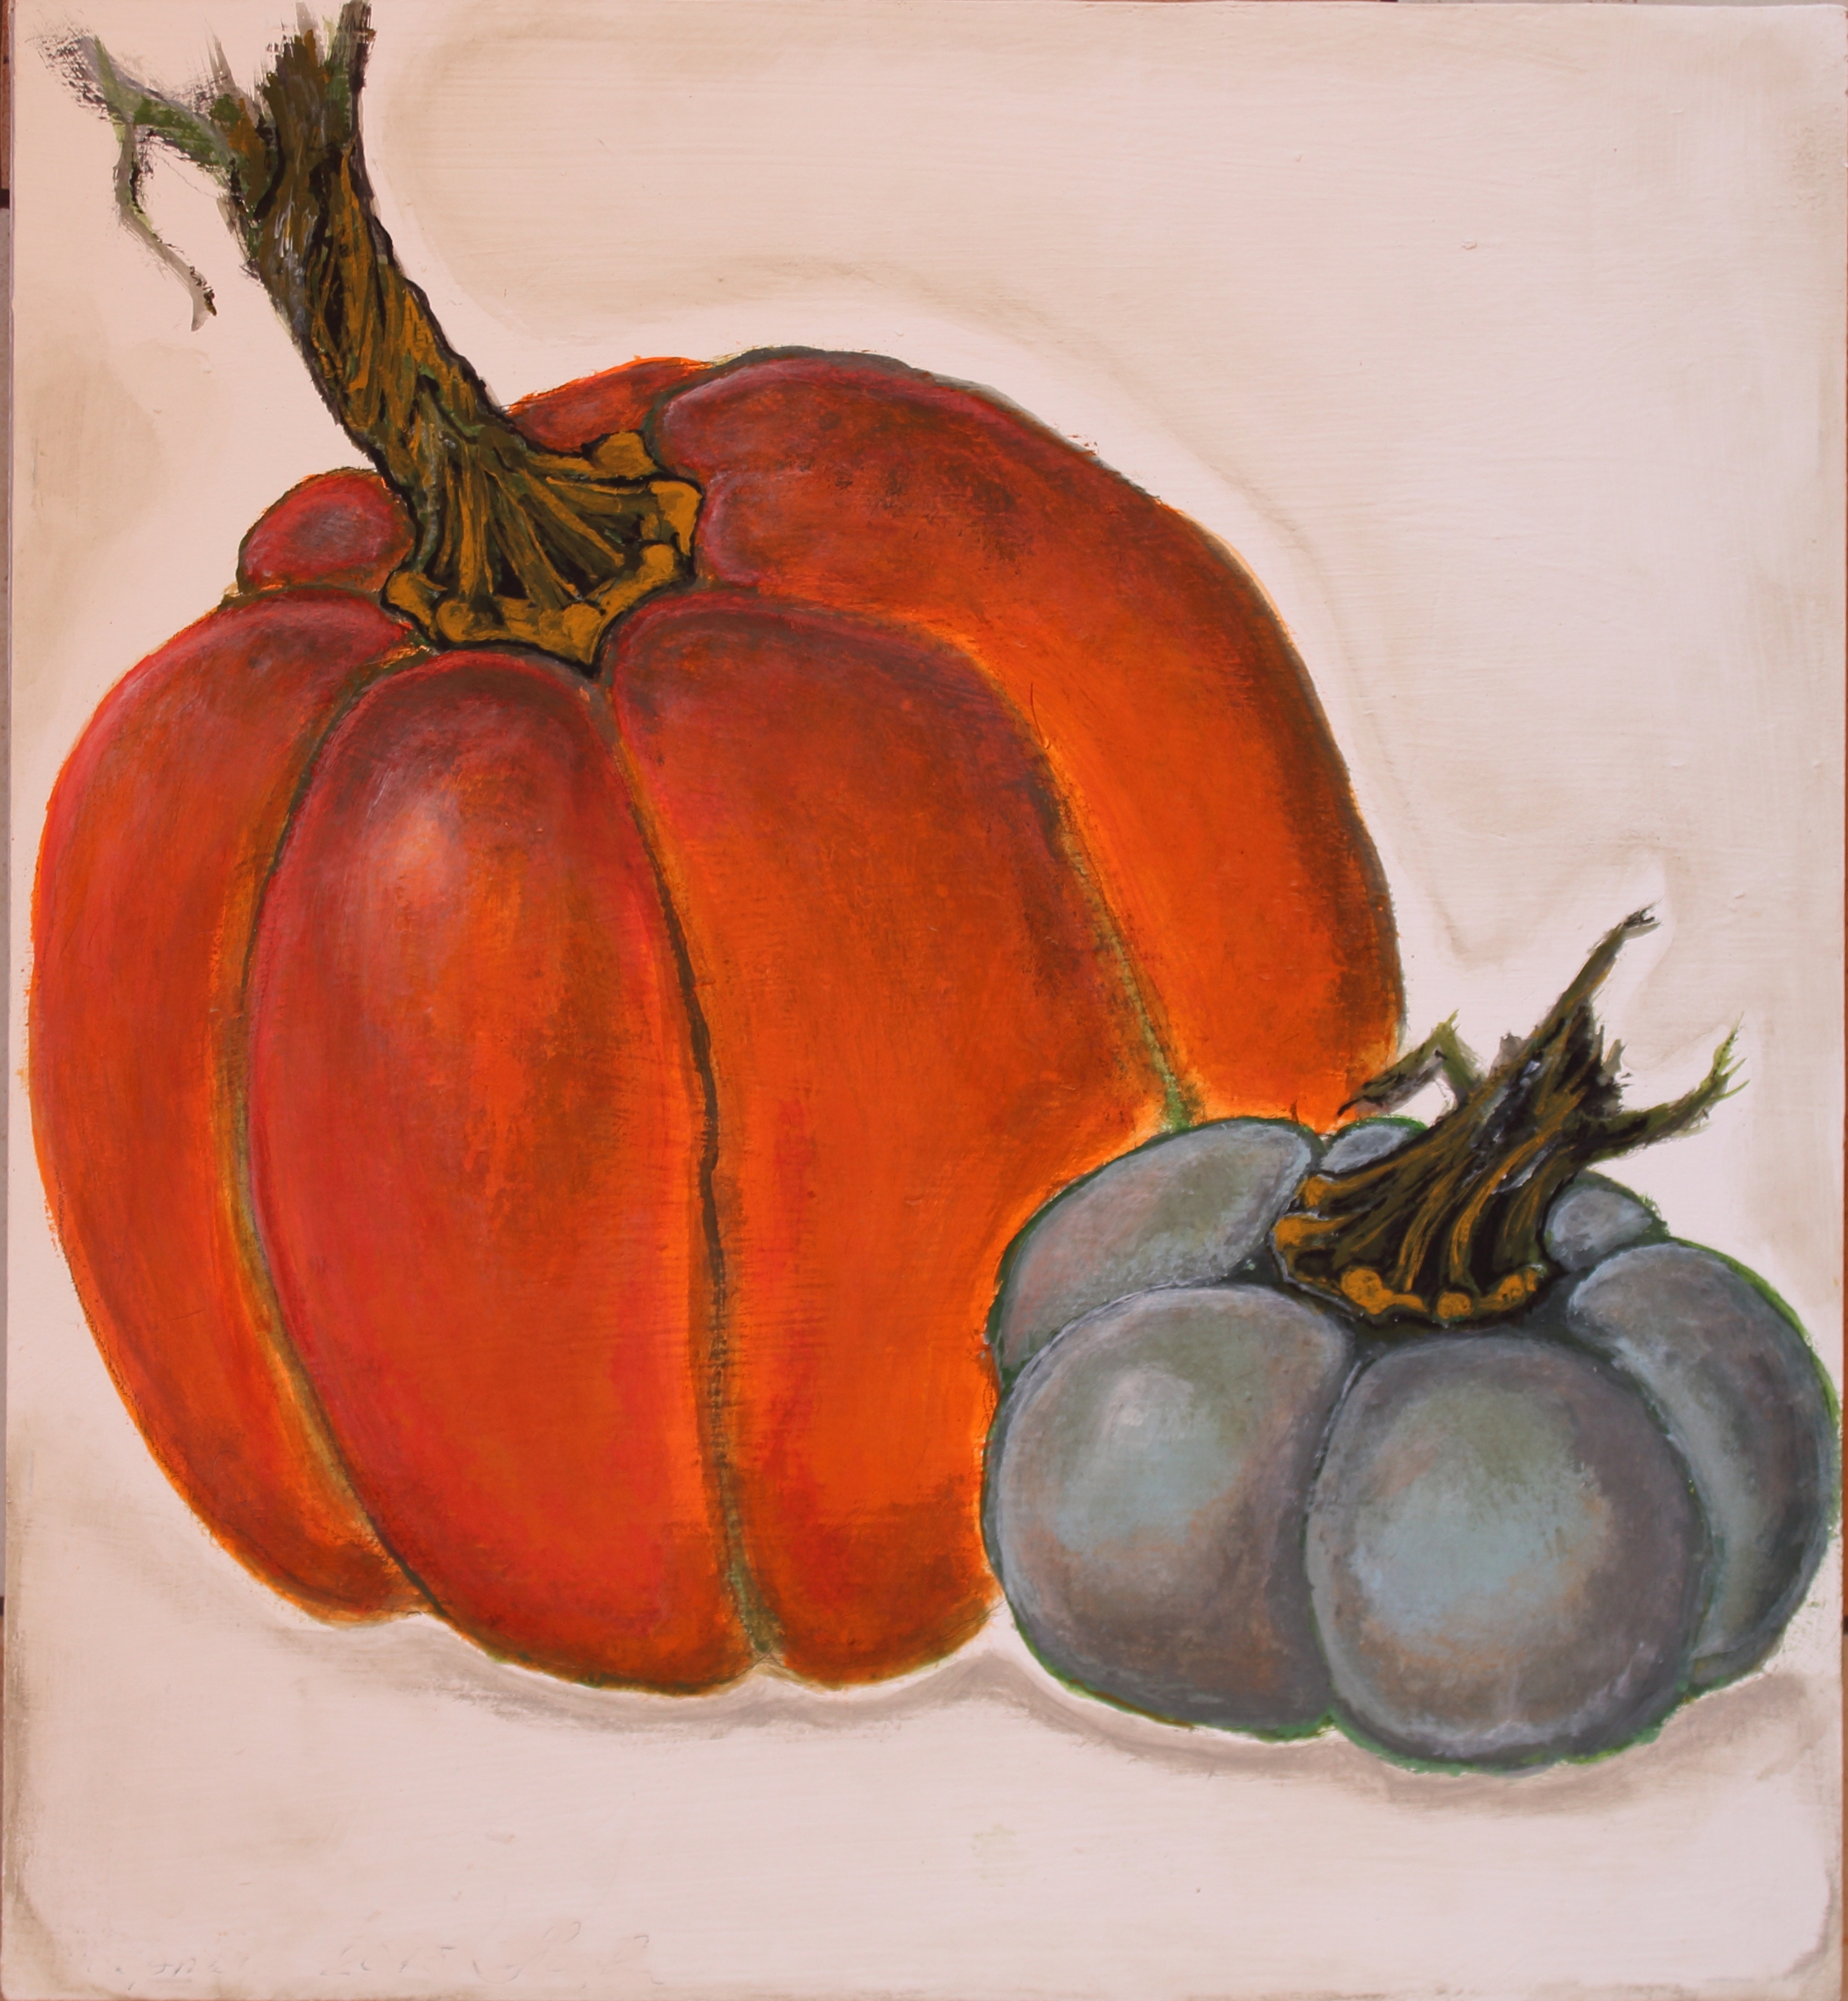
painting, fruit, winter squash, still life, watercolor paint, still life photography, cucurbita, pumpkin, produce, vegetable, calabaza, food, gourd, paint, artwork, acrylic paint, tomato